The Smile (novel)

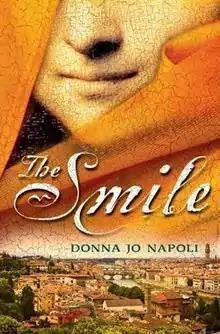
First edition (publ. Dutton Juvenile)

The Smile (2008) is a Young Adult novel by Donna Jo Napoli that details a slice of the life of Monna Elisabetta, better known as the Mona Lisa. Some historical figures enter the plot, including Leonardo da Vinci and members of the famous Medici family. Set in Renaissance Florence, it follows Elisabetta's life up to the moment she models for da Vinci's painting, and suggests the secret behind her famous smile.